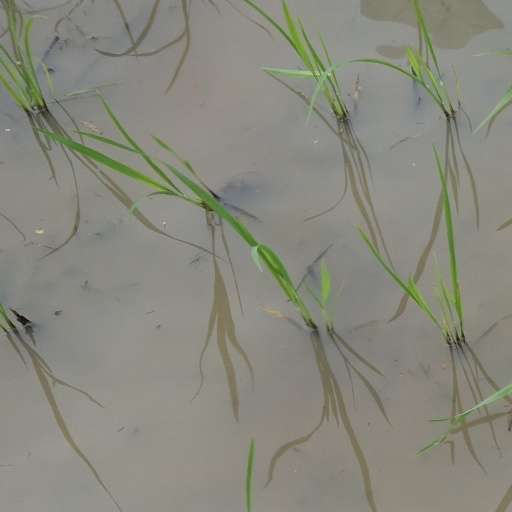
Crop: rice